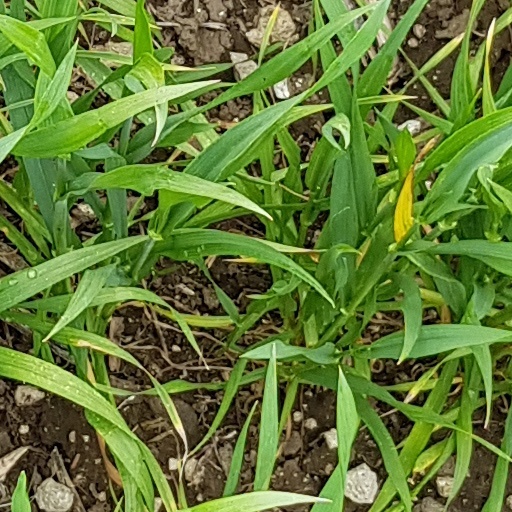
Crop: wheat